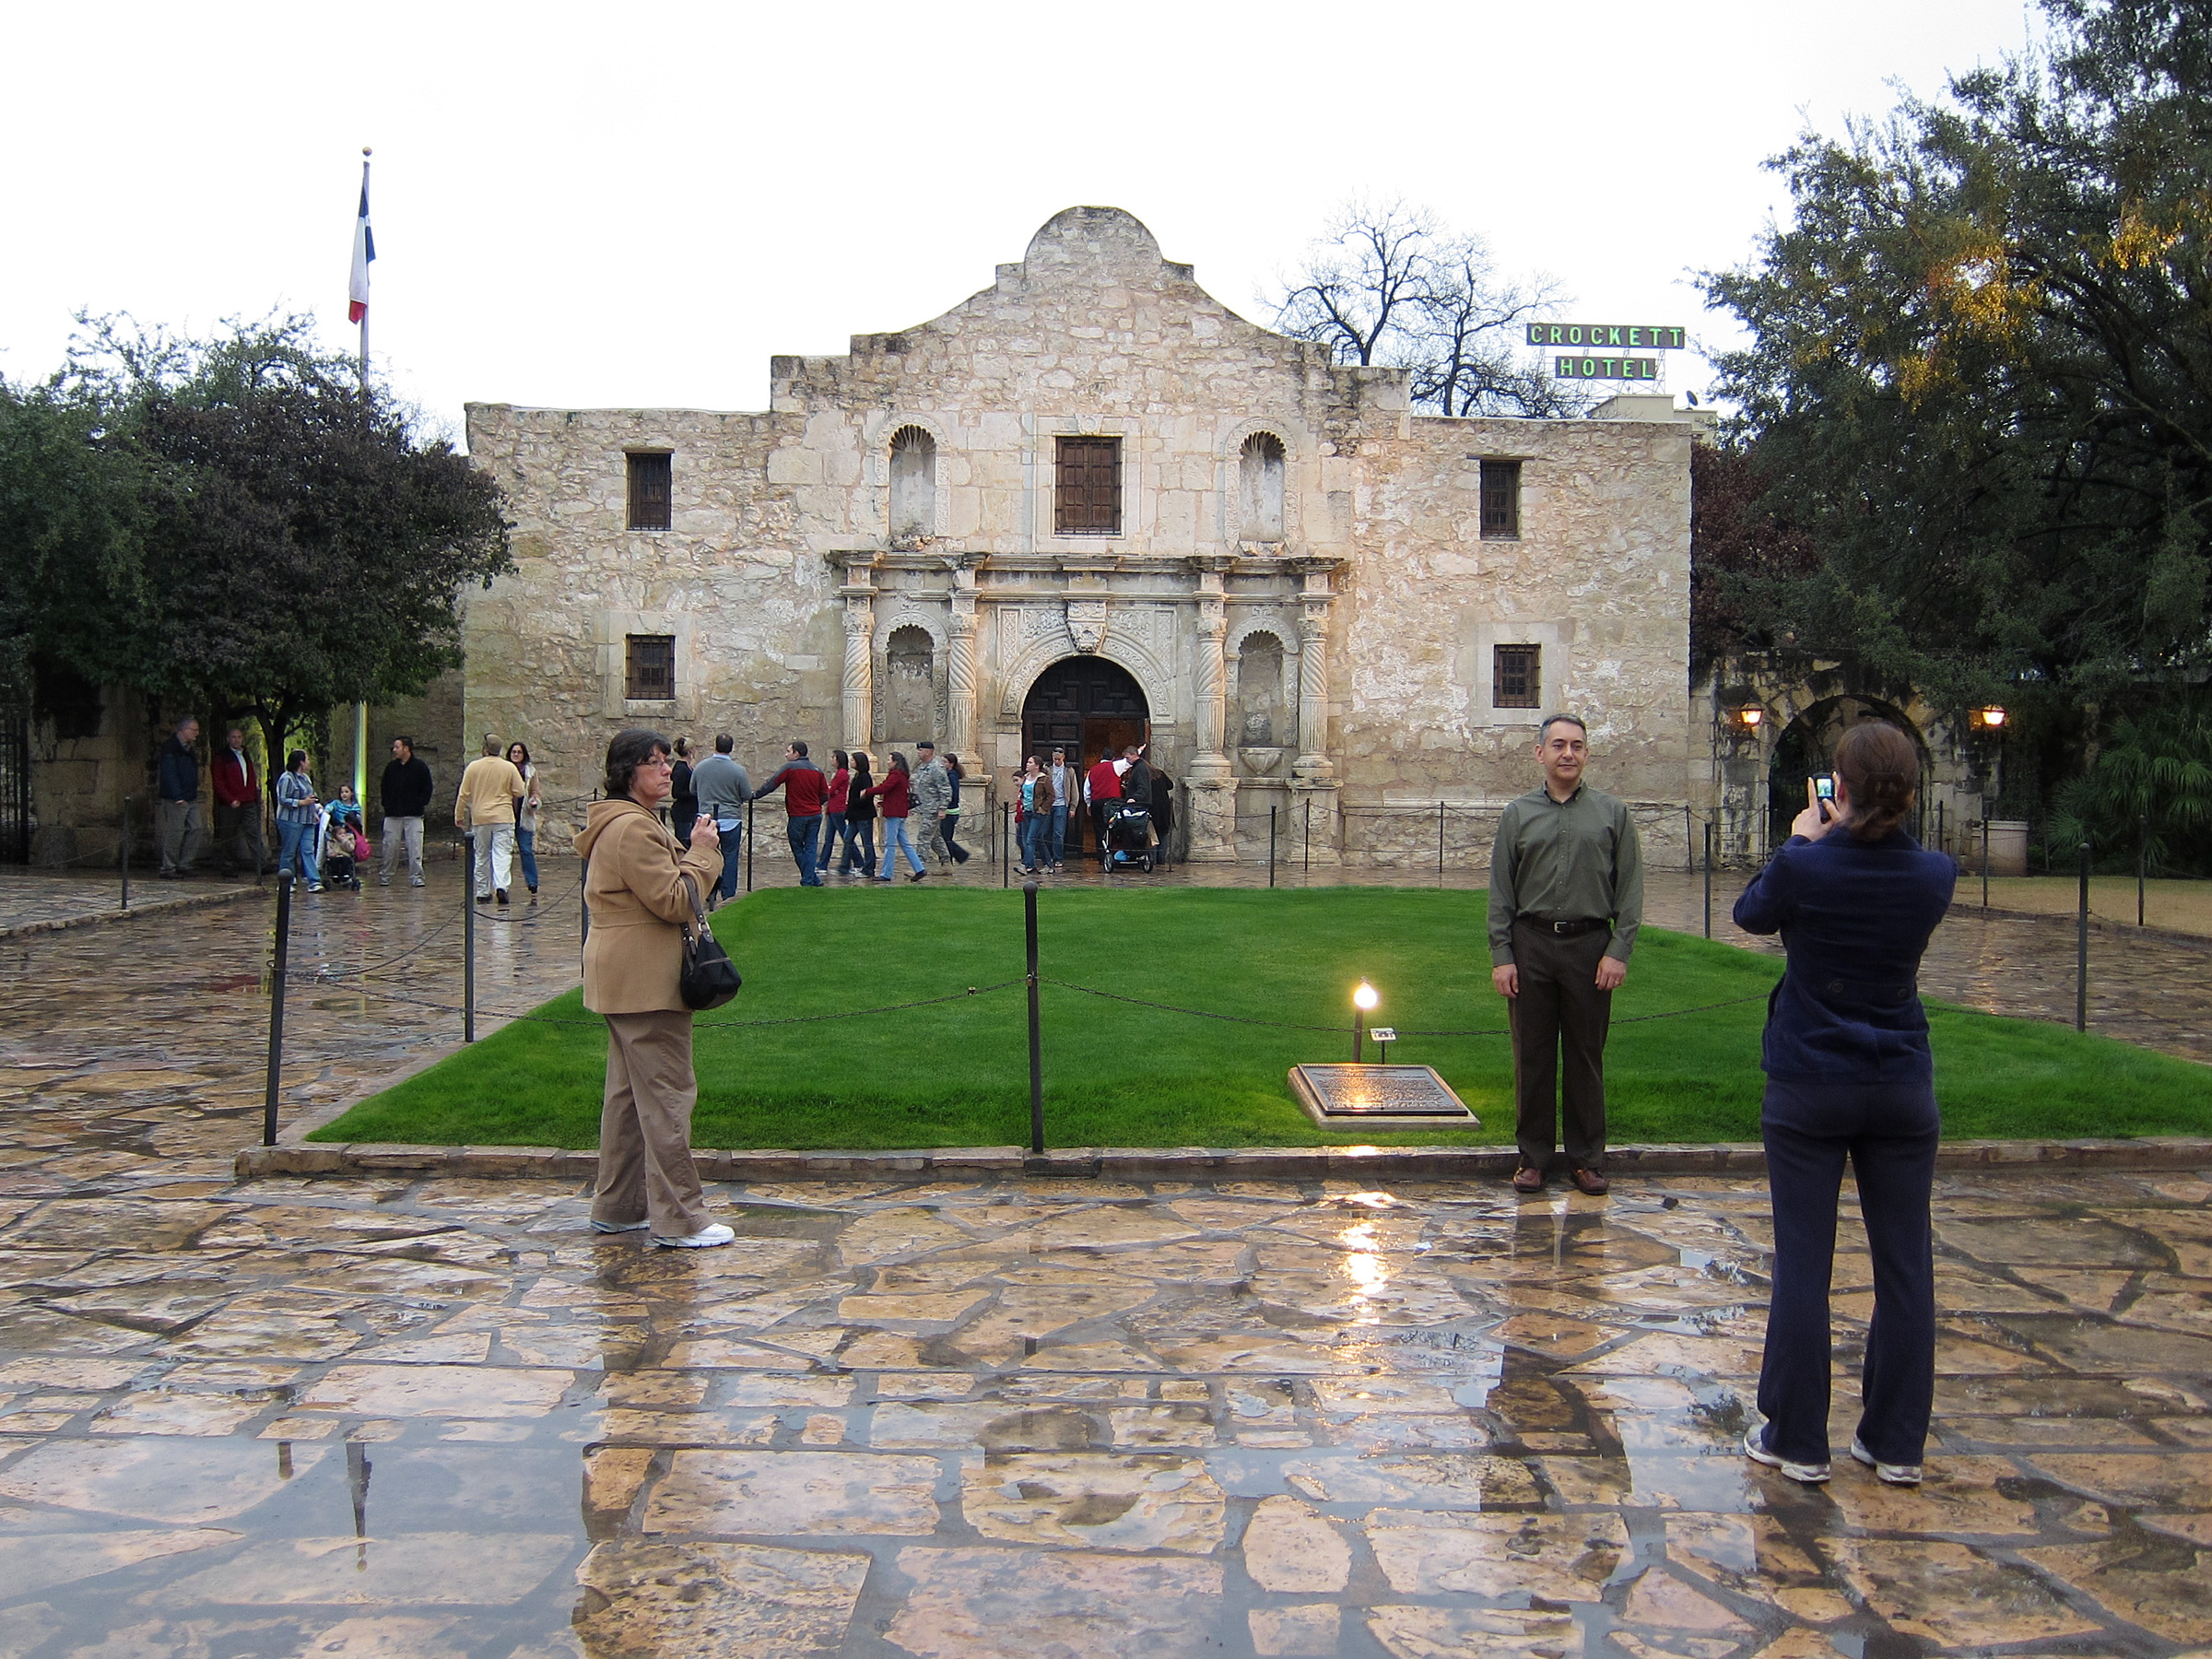
palace, plaza, tourism, public space, town square, campus, texas, alamo